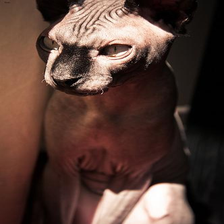
Species: cat
Breed: Sphynx